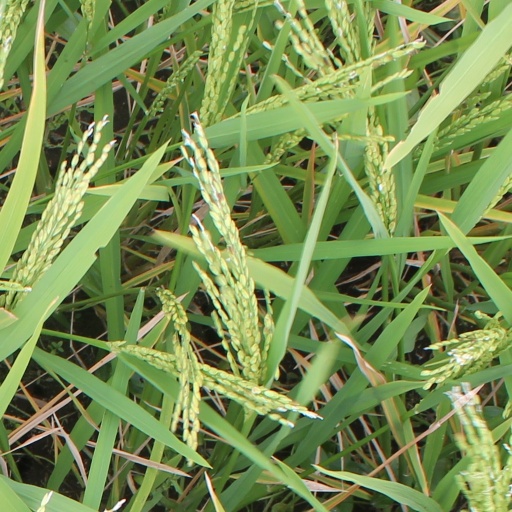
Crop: rice